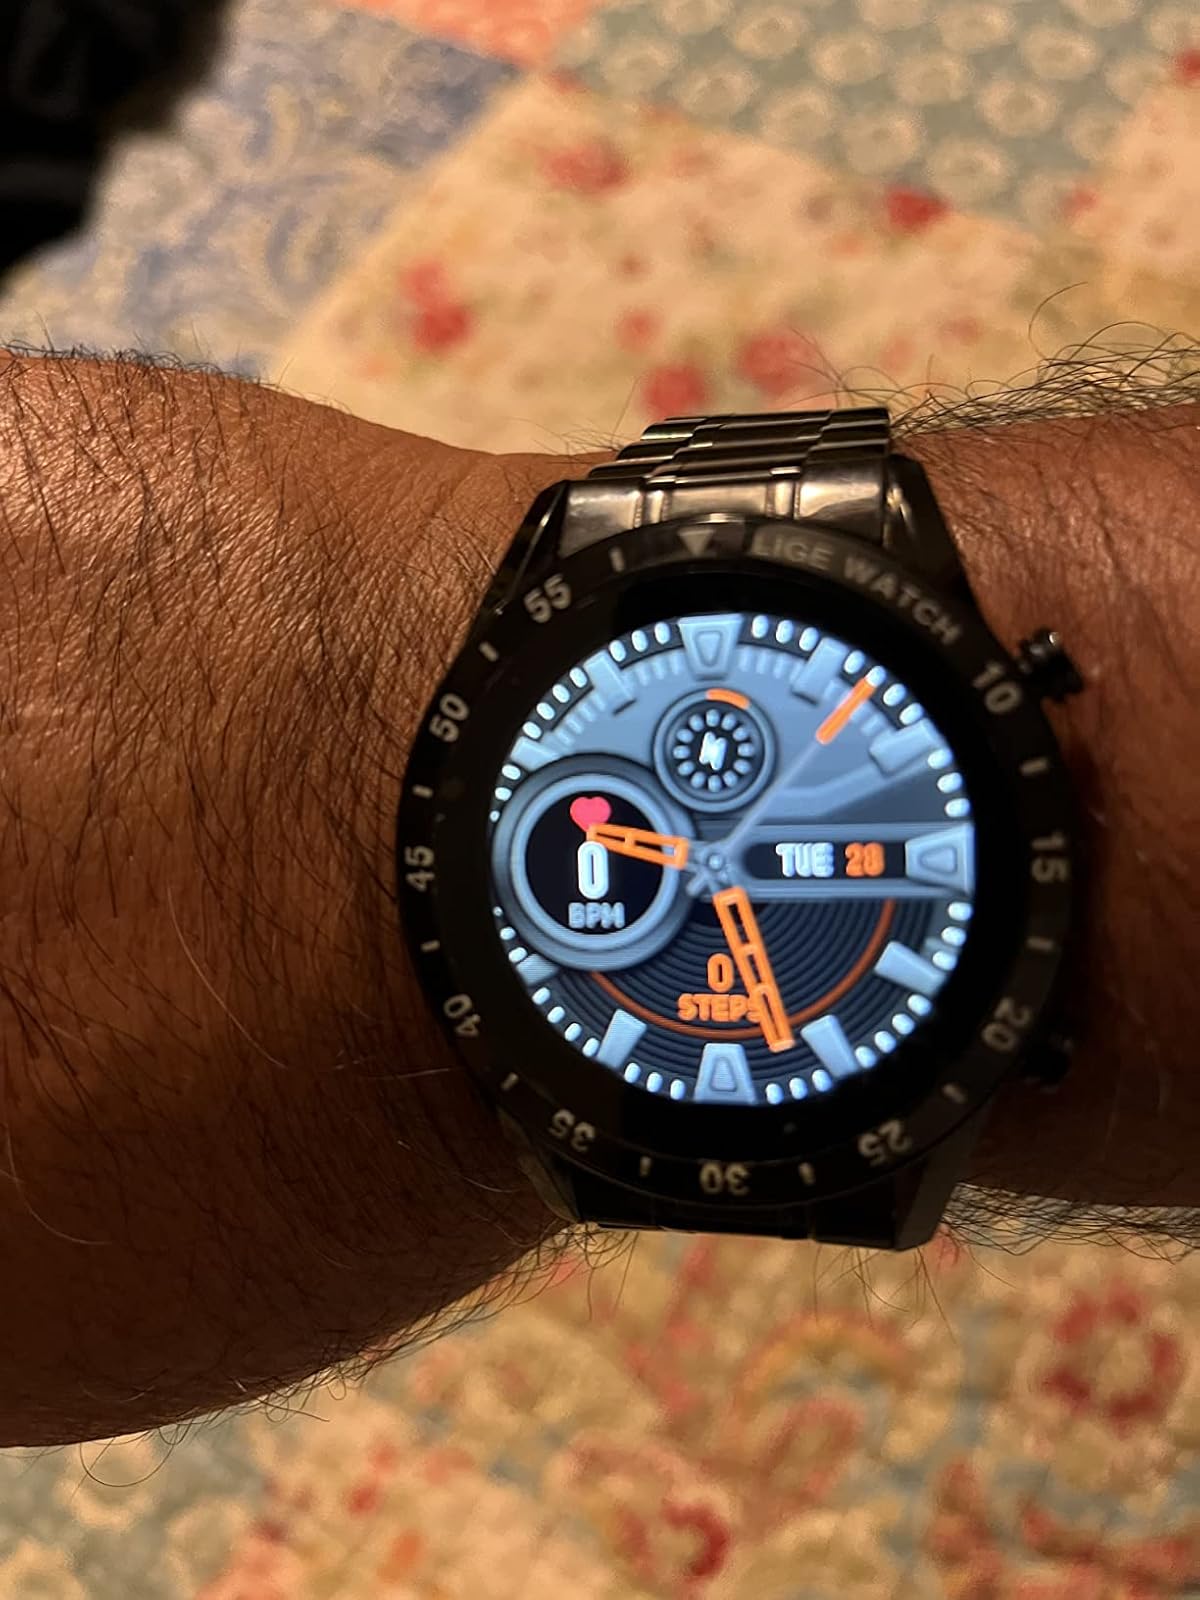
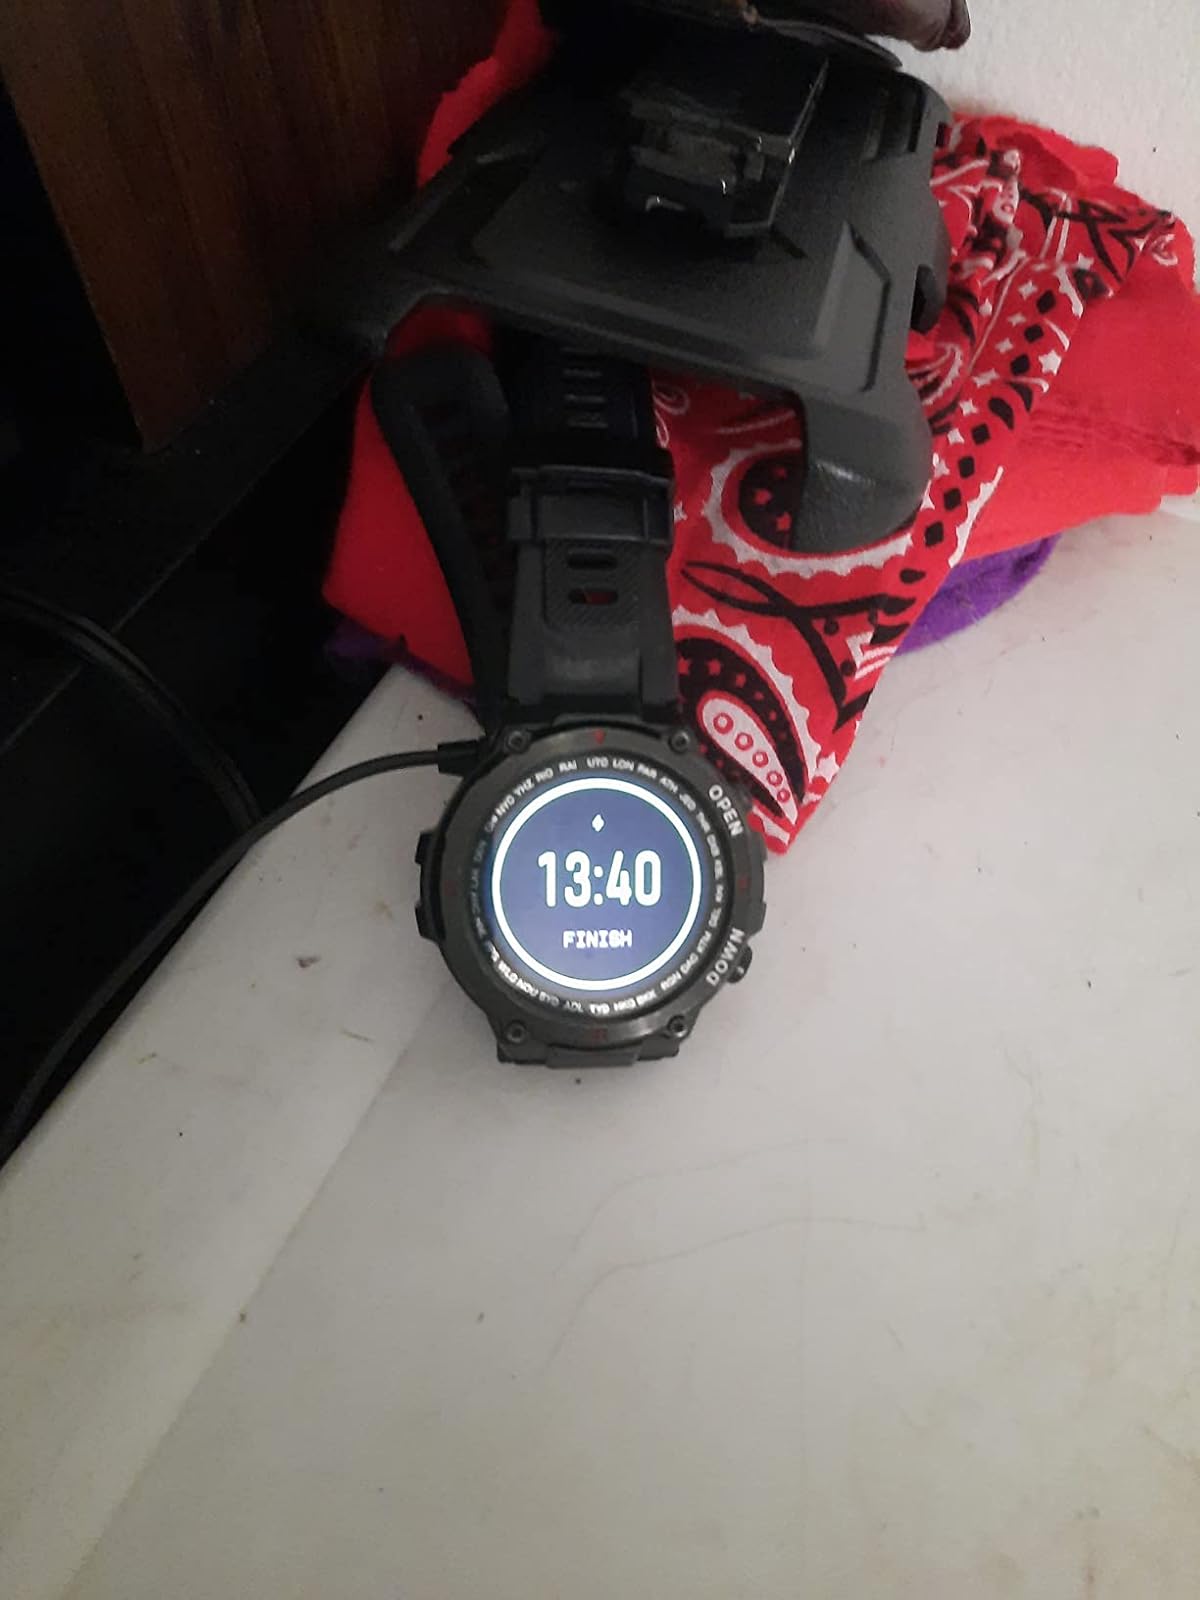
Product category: smartwatch
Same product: no